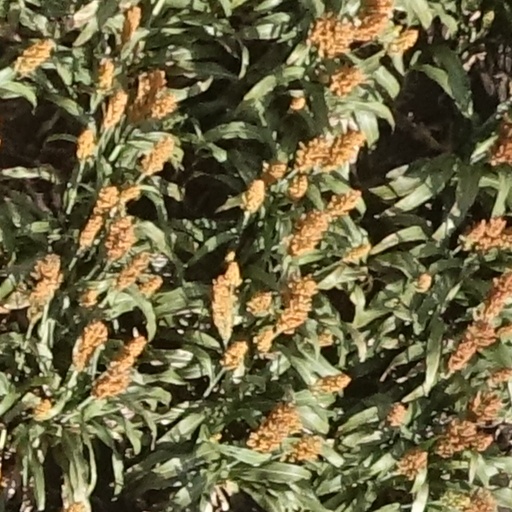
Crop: sorghum